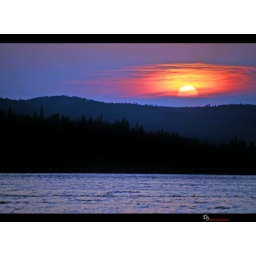
Smokey sky sunset over swan lake.